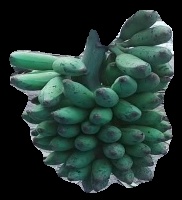
Variety: elakki-bale
Grade: grade3